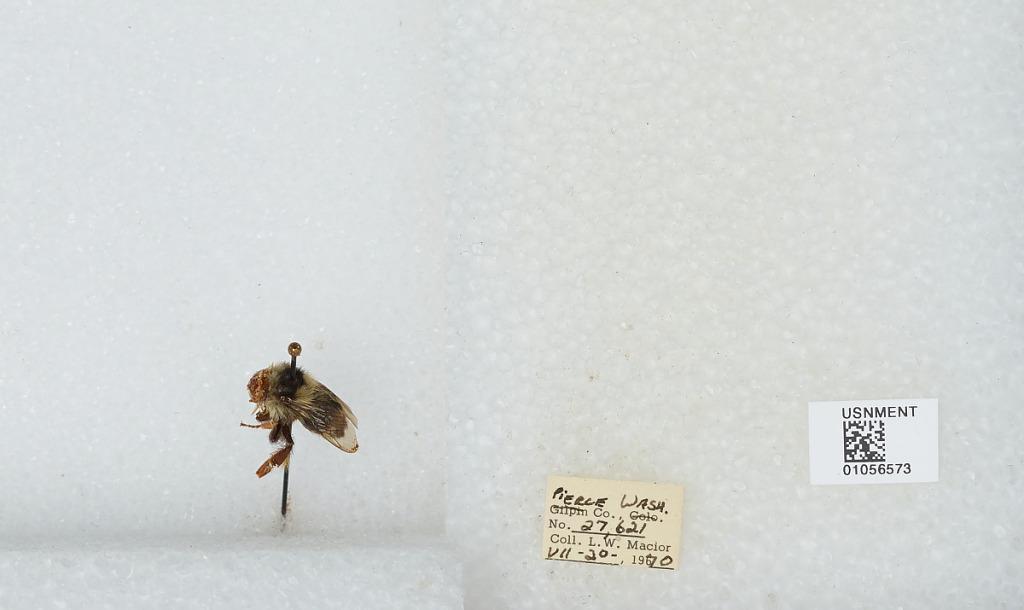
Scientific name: Bombus bifarius nearcticus
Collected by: L. Macior
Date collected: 1970-7-20
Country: United States
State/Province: Washington
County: Pierce
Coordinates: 47.05, -122.12